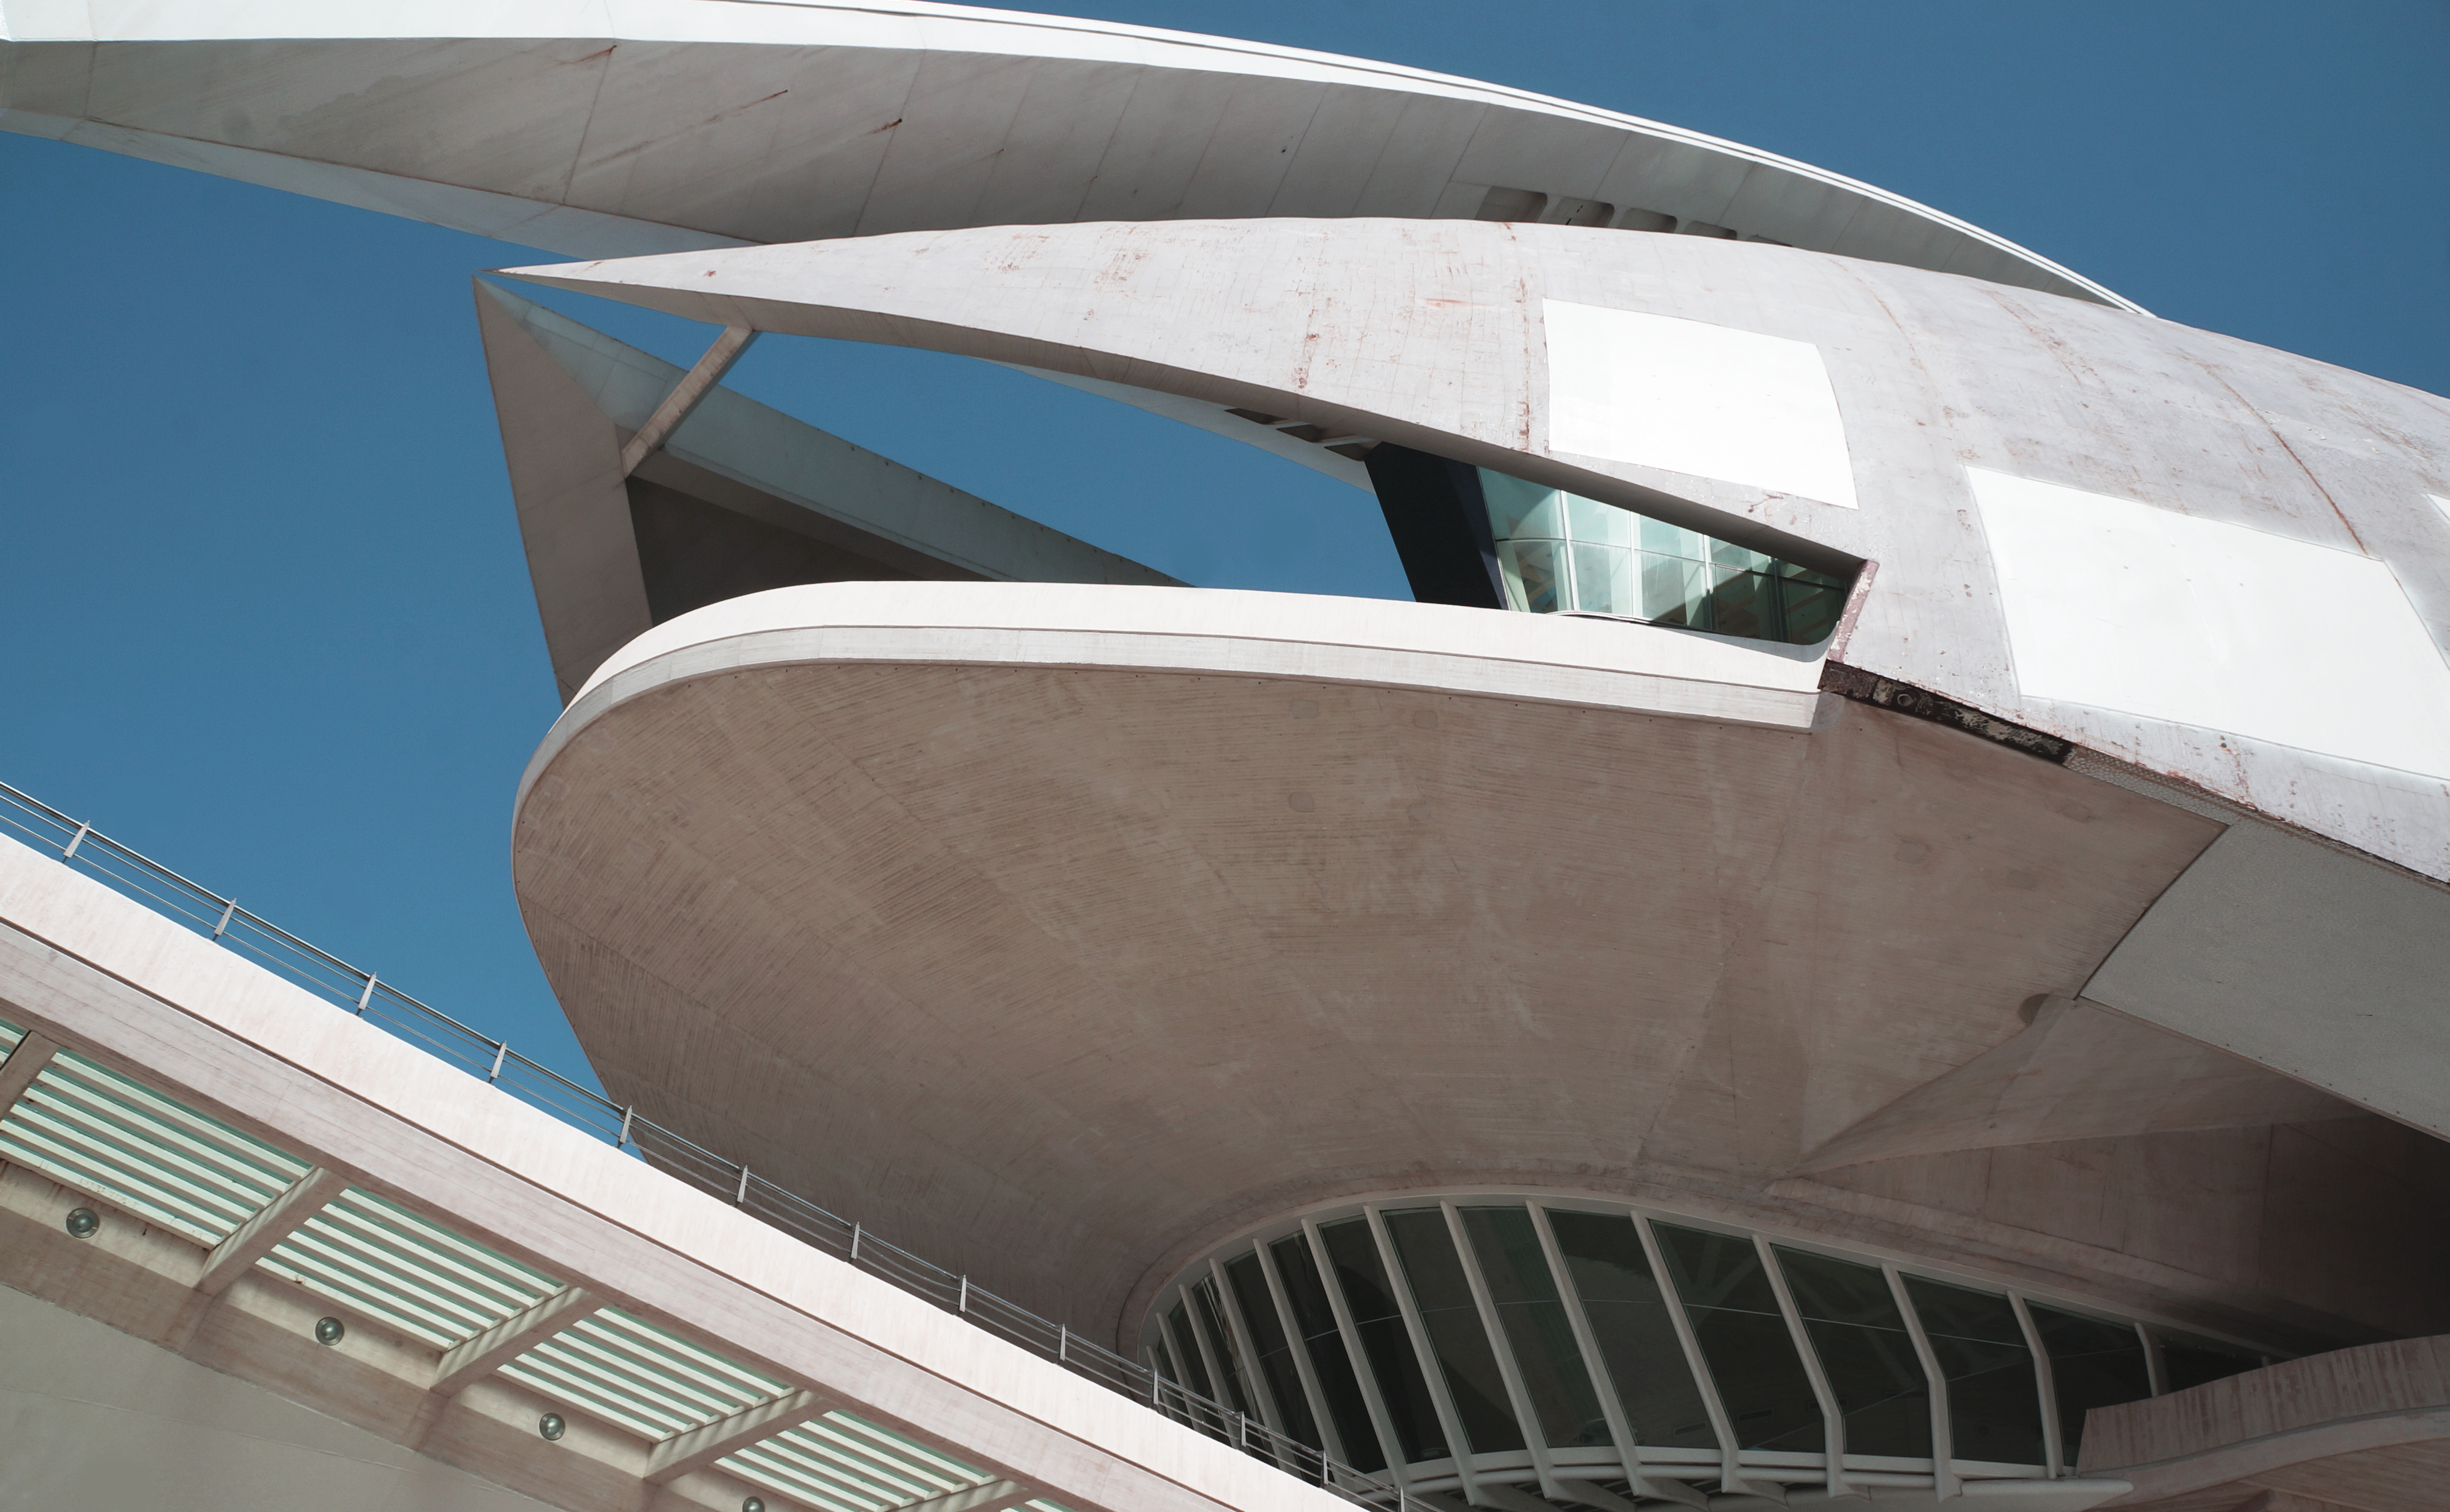
wing, architecture, structure, vehicle, aviation, facade, stadium, daylighting, atmosphere of earth, sport venue